Shane Edwards

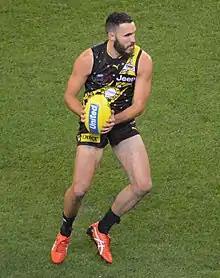
Edwards prepares to handball in the Dreamtime at the 'G match in May 2019

Ahead of the 2019 season, Edwards was named by "Champion Data" as the league's best midfielder/forward and the 17th best player overall under the AFL's Player Ratings System. Edwards started the 2019 season with appearances in each of the club's two pre-season matches before recording 22 disposals in round 1's season-opening match against . He kicked two goals in round 2 and also received a $2000 fine for striking 's Adam Treloar in that loss. Following injuries to captain Trent Cotchin and vice-captains Jack Riewoldt and Alex Rance, Edwards was appointed to captain Richmond for the first time in round 4. He led the side to an improbable win in that match against , despite the absence of those leaders as well as Brownlow Medalist Dustin Martin. Edwards shifted into a half-back role for the win, recording 23 disposals and 11 intercepts while earning four AFL Coaches Association votes as the third best player on the ground. He continued in his role at half-back and as acting captain the following week, this time collecting 28 disposals, six coaches votes and earning a place in "AFL Media"'s Team of the Week. Edwards relinquished the captaincy to the returning Riewoldt in round 6, before a new injury to the forward forced Edwards to again captain the side in round 7. Two weeks later he earned seven coaches award votes for 26 disposals, eight intercepts and eight score involvements in a win over . Seven more coaches votes followed in round 10's Dreamtime at the 'G win, Edwards' last as Richmond captain which brought his record in the role to six wins and one loss. Edwards was a gameday omission in round 13, with hamstring tendonitis forcing him to miss his first match through injury since round 7, 2017. He returned after missing one match and following the club's mid-season bye, having been named by "AFL Media" during that time as a mid-season contender for a second straight All-Australian selection. Edwards returned to a role through the midfield and half-forward for round 16's win over , collecting 25 disposals and four inside-50s. Barring one match against in round 18 where he played in defence, Edward remained in the midfield and forward lines for the later part of the season, including in round 20 when he collected an equal career-best 31 disposals while playing as an inside midfielder. In round 21 he became the 250th player in AFL/VFL history to reach 250 games and the 15th player to reach the same milestone in matches for Richmond. He was among Richmond's best players in that match, recording 27 disposals and a goal to earn six votes in the coaches association award. Edwards improved that mark the following week, earning eight votes as the second best on ground for a performance that included a goal, 29 disposals and a career-best 11 clearances. In that match he also passed Australian Football Hall of Fame Legend Kevin Sheedy for the most games played in the number 10 guernsey by any player at Richmond. At the end of the home and away season Edwards was named in the AFL's "Player Ratings" team of the year and in the best 22 in "Fox Footy" football reporter Tom Morris' team of the year. Despite that, he was left out of the squad of 40 players for the All-Australian team and was recognised by "Fox Footy" as one of the league's most glaring omissions. Edwards was one of the best players on field during his side's road qualifying final win over the , kicking a goal and collecting eight clearances, 18 contested possessions and 29 disposals including 13 in the decisive third quarter. He received nine coaches votes for the performance as equal-best on ground. Edwards was somewhat quieter in the preliminary final a fortnight later, finishing with 18 possessions and a goal assist as his side defeated and earned a grand final berth against . He turned in what "AFL Media" described as "another excellent performance" in the grand final, collecting 21 disposals, six tackles and six clearances as Richmond defeated the Giants by 89 points to win a second premiership in three seasons. Though he did not receive a vote in the official Norm Smith Medal count for best afield, Edwards was named the third best player of the game by the AFL's statistical Official Player Ratings At the conclusion of the finals he ranked as the league's best general defender by "Champion Data", despite his use across multiple positions that season. He led Richmond for contested possessions, stoppage clearances and tackles during the three finals that year and finished the whole year ranked third at the club for total contested possessions and clearances. Edwards placed second in the club's best and fairest count, a career-best placing that saw him awarded him the Jack Titus Medal. He was also named as the league's 26th best player in the "Herald Sun" chief football reporter Mark Robinson's list of the league's best players in 2019.